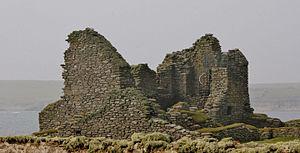
Le Pirate est un roman historique de l'auteur écossais Walter Scott, paru en décembre 1821 sous la signature « par l'auteur de Waverley, Kenilworth, etc. ». Il s'inspire librement du retour aux Orcades en 1725 du pirate John Gow et de sa romance avec une jeune fille fortunée de ces îles. En tentant de cerner les deux êtres, en explorant notamment à travers le personnage de Minna l’isolement, la crédulité, le romanesque, les superstitions d’une jeune femme d’îles éloignées, Scott essaie de comprendre comment une telle liaison a été possible.